Sindhi clothing

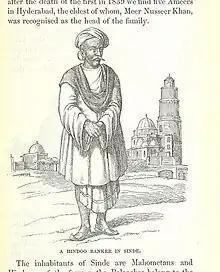
A Sindhi Hindu banker in long Angerkho and Dhoti, (1845)

During the medieval period and prior to the Mughal rule, the costumes worn by the people of Sindh resembled the dresses worn in Iraq and adjoining countries. The dresses included short tunics and Iraqi style long robes. If any drawers were used, they were of the Iraqi style, such as the pantaloons which were also adopted in neighbouring Multan and also in the coastal areas of Gujarat. However, the use of such Iraqi clothes in Sindh was limited to Mansura, the Arab capital city, established in 712 C.E. and was not universally adopted throughout the region. Arab rule in Sindh ended in 1050 C.E. Further, alongside these dresses, Sindhis also wore other traditional attire.